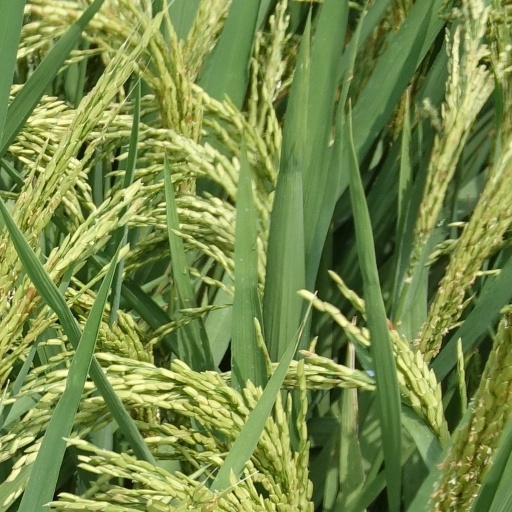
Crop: rice